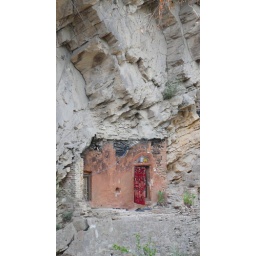
home built in the rock face - Near Pashupati Nath Temple